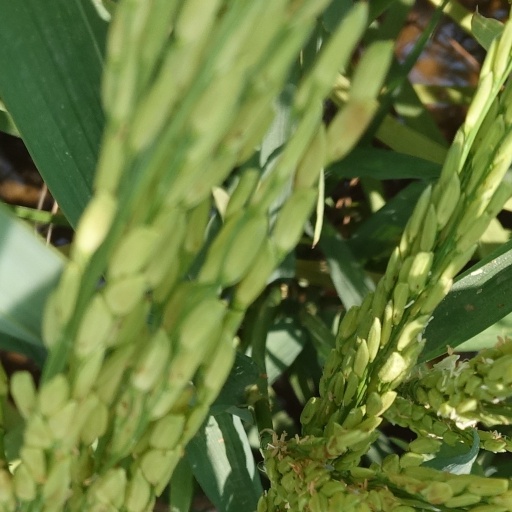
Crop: rice